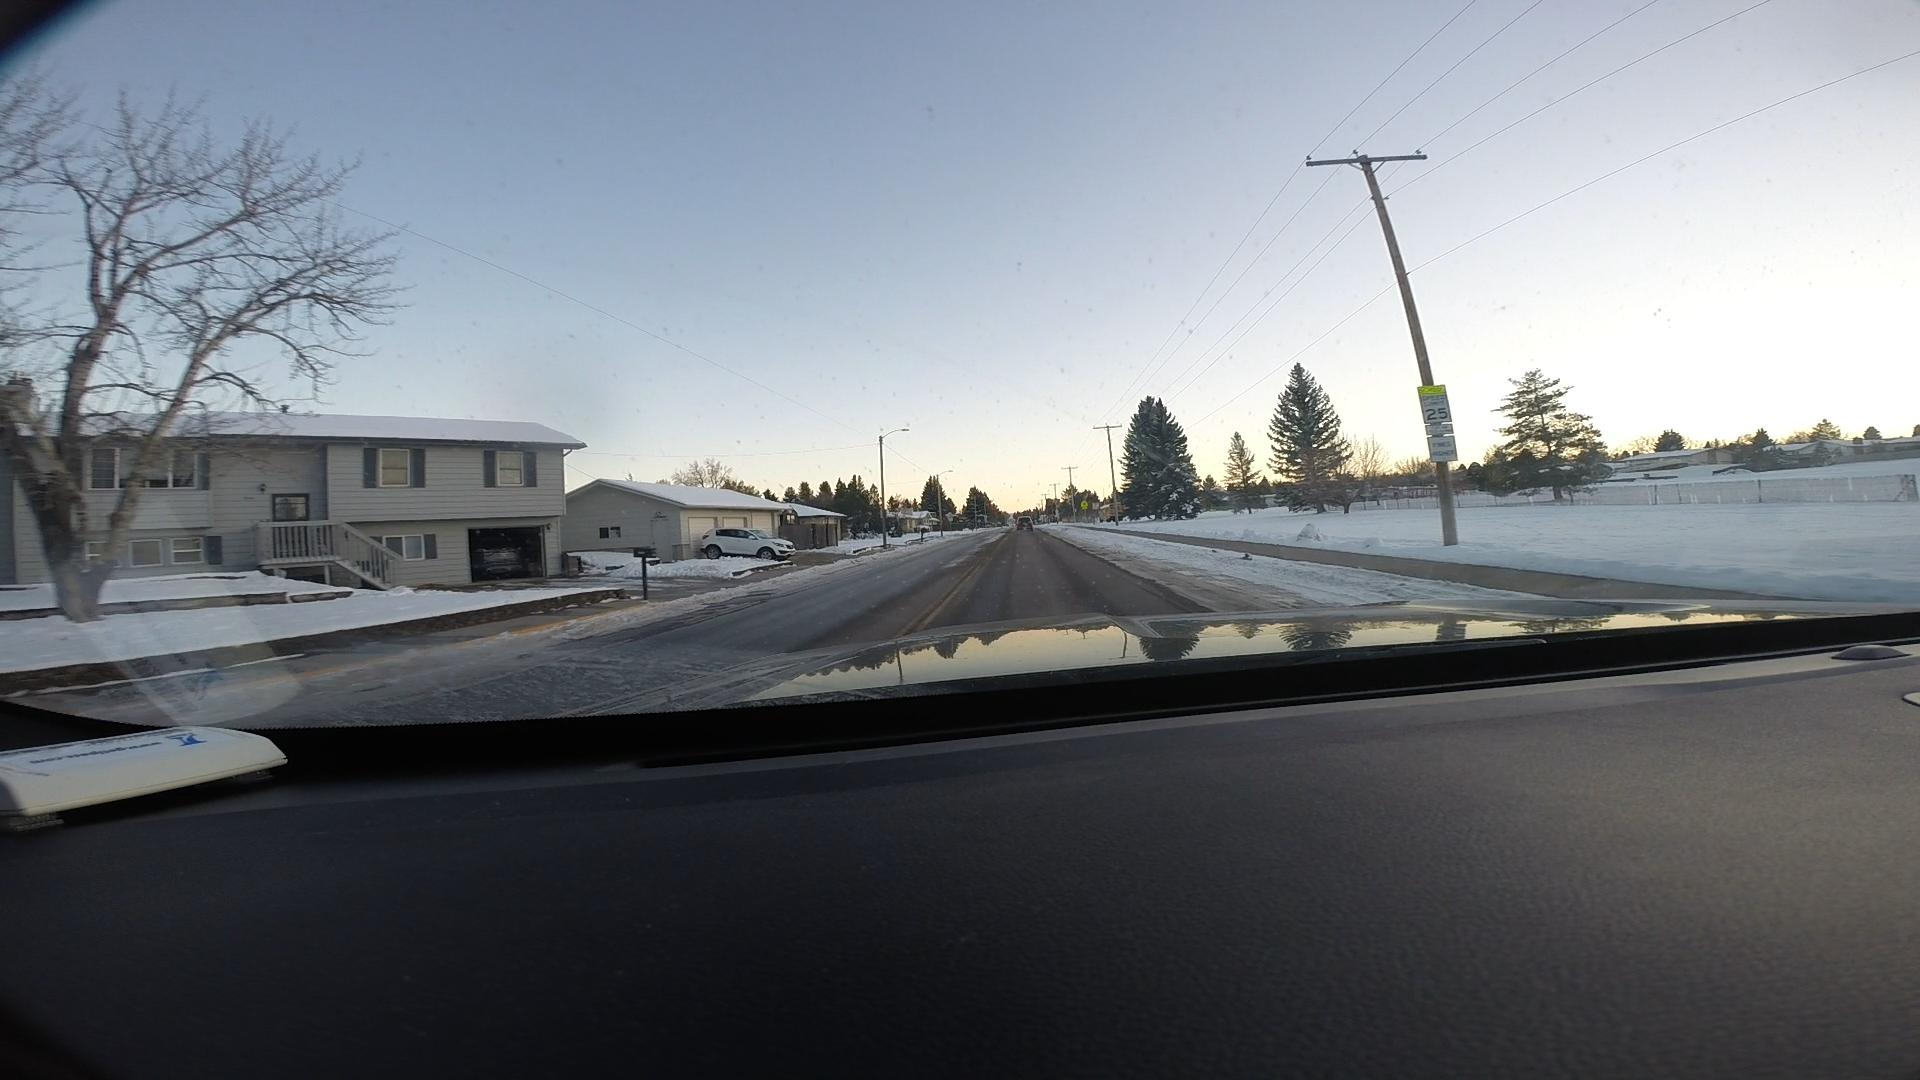
Speed limit sign label: mph25